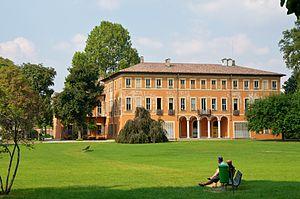
Affori est un quartier de Milan, situé dans la partie nord de la ville et faisant partie de la zone 9.